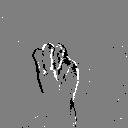
ASL letter: m